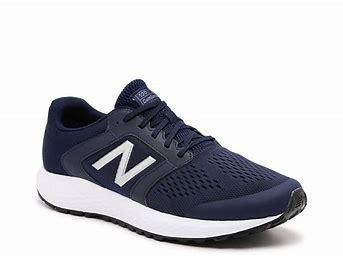
Brand: New
Model: Balance 520